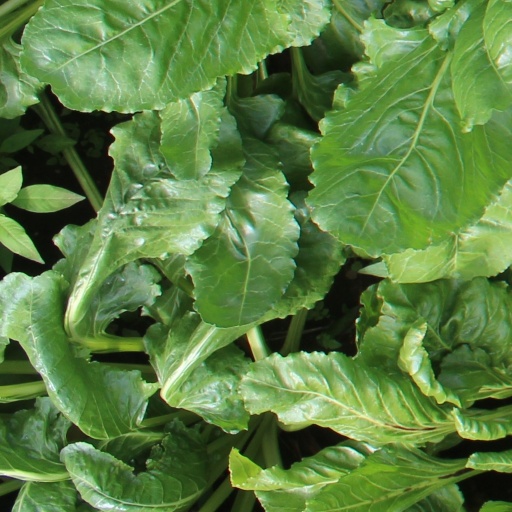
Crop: sugar beet